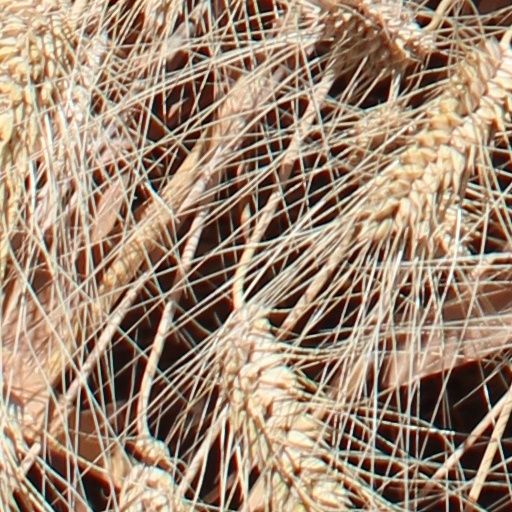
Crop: wheat